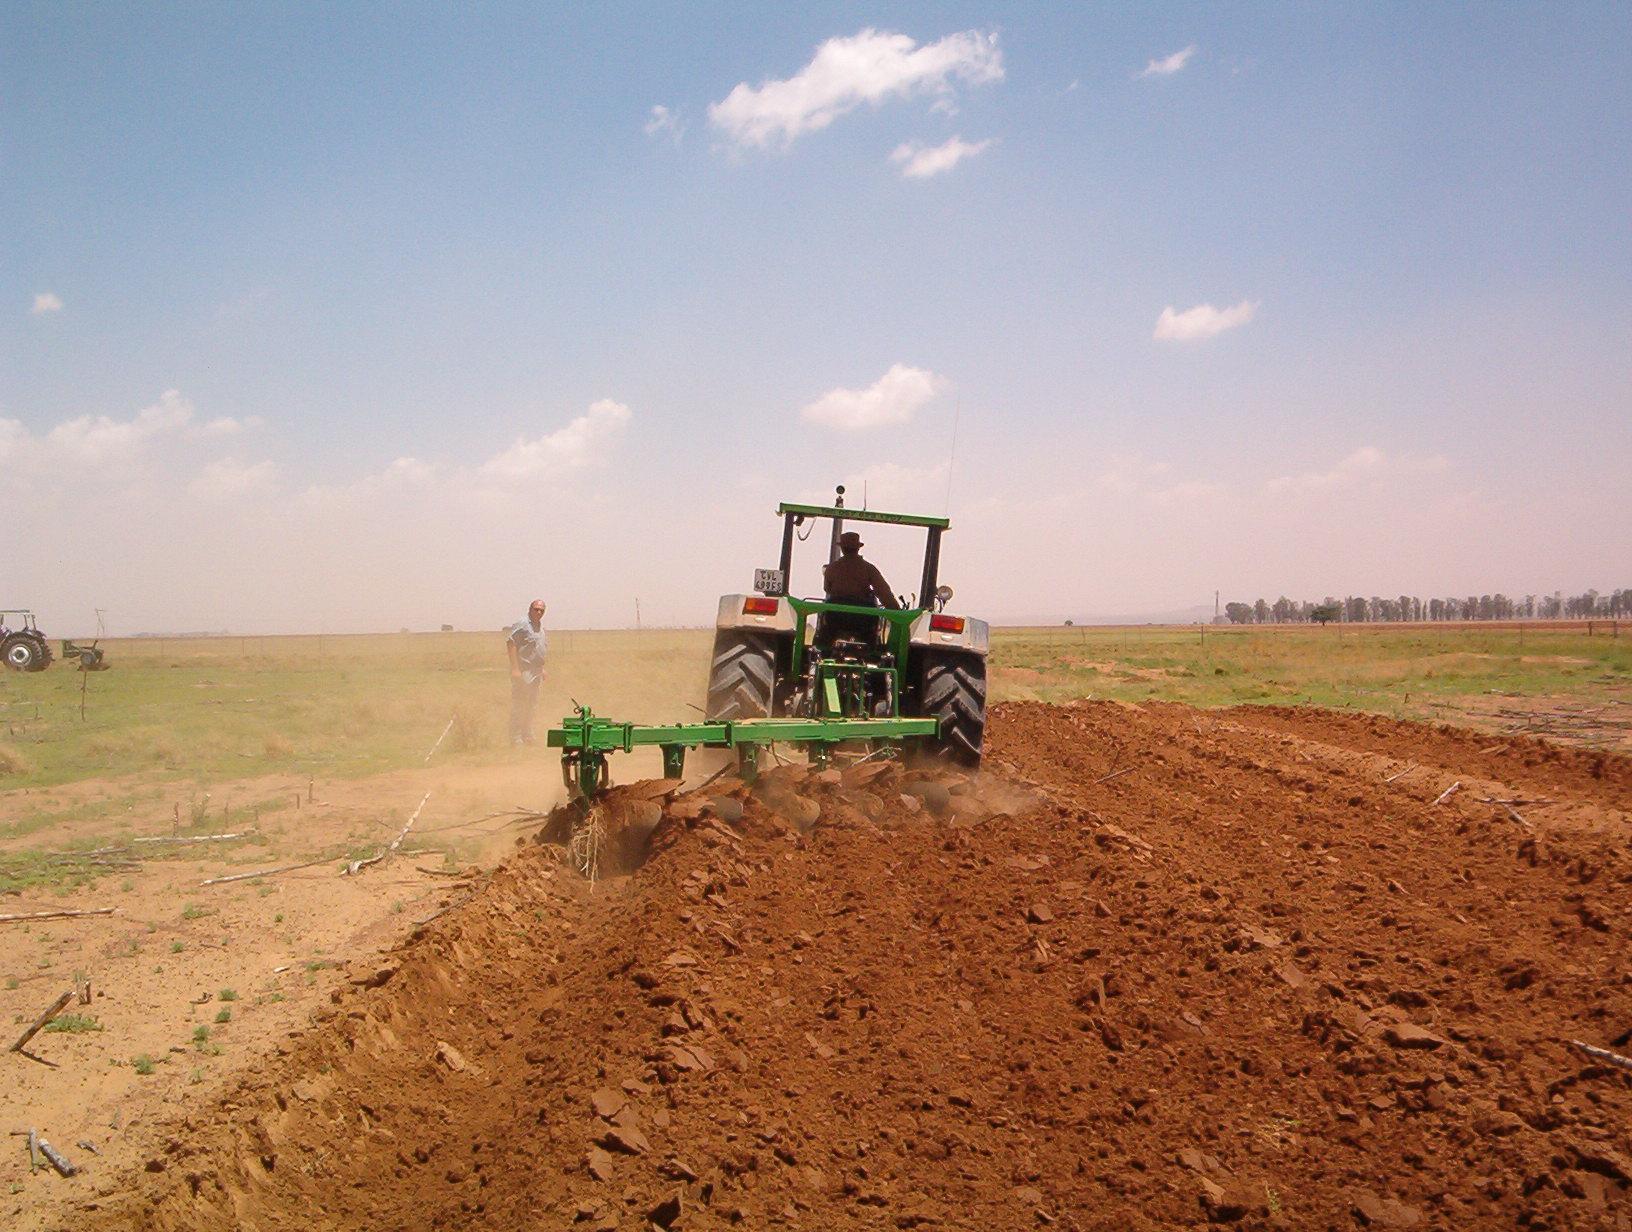
Wakulima wakiwa wanatumia gari aina ya trekta iliyofungwa mashine kubwa kuandaa sehemu ya shamba kwa ajili ya msimu ujao wa kilimo. Mashine hii inakata udongo kwa kasi ikiacha mistari iliyonyooka tayari kwa ajili ya kupandia mbegu. Hurahisisha maandalizi ya shamba, huokoa muda mwingi na kuongeza ufanisi katika kilimo cha kisasa.